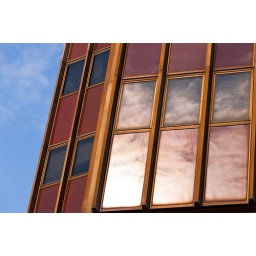
the sky in a window